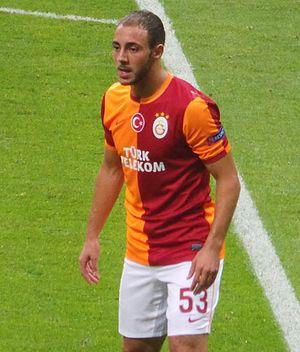
Noureddine Amrabat — nom couramment retranscrit en français Nordin Amrabat — né le 31 mars 1987 à Naarden aux Pays-Bas, est un footballeur international marocain évoluant au poste d'ailier ou de milieu offensif avec le club d'Al-Nasr Riyad dans le championnat saoudien. Il possède également la nationalité néerlandaise.